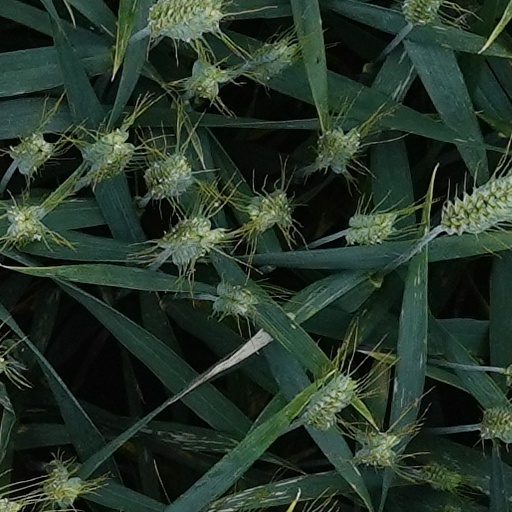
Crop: wheat